Barnard's Inn

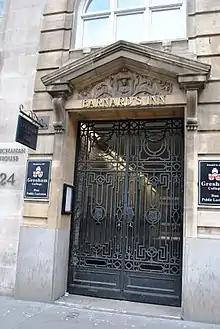
Barnard's Inn entrance

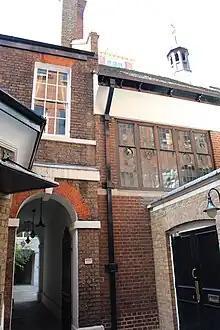
Barnard's Inn Hall, as viewed from outside of the entrance to the Gresham College offices

Over the centuries, it has served as a school for law students, a venue for qualified attorneys, and residential chambers. The Inn suffered damage during the Gordon Riots in 1780, but was compensated. It was purchased by the Mercers' Company in the late 19th century and served as the Mercers' School premises until 1959. The buildings include a hall with 18th-century chambers and reception rooms, featuring notable architectural elements like 15th-century wooden bays, 16th-century linen fold wood panelling, and the only surviving crown posts in Greater London. Since 1991, the Inn has been home to Gresham College, hosting public lectures.